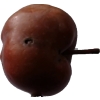
Label: Apple 18